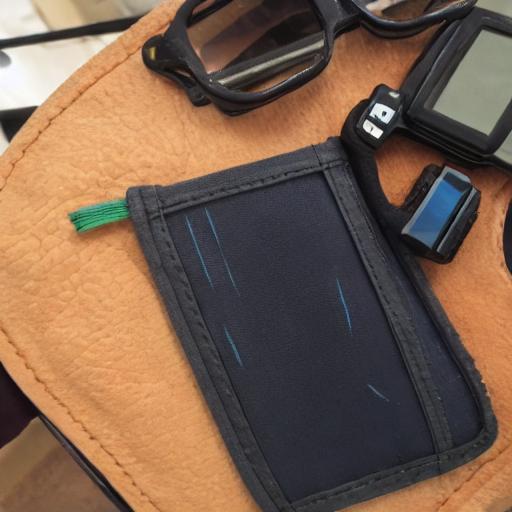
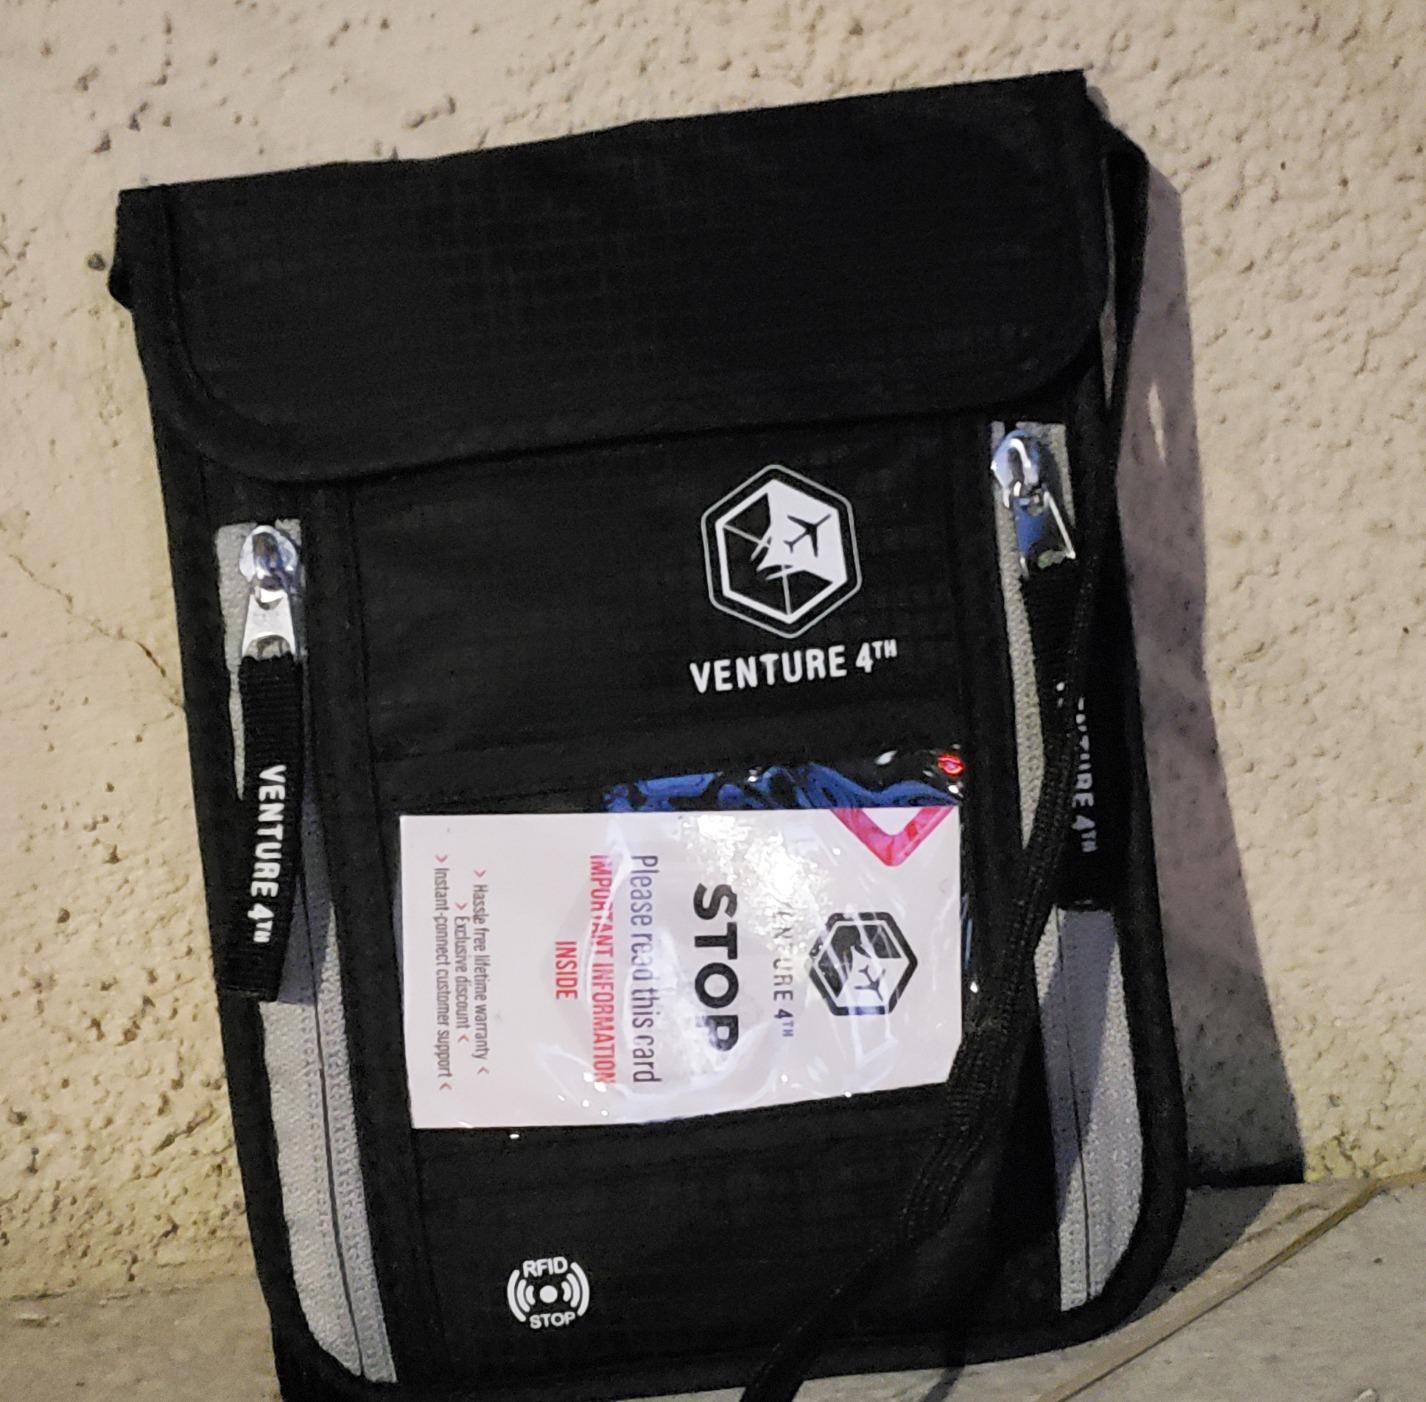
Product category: accessories_wallet
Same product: no